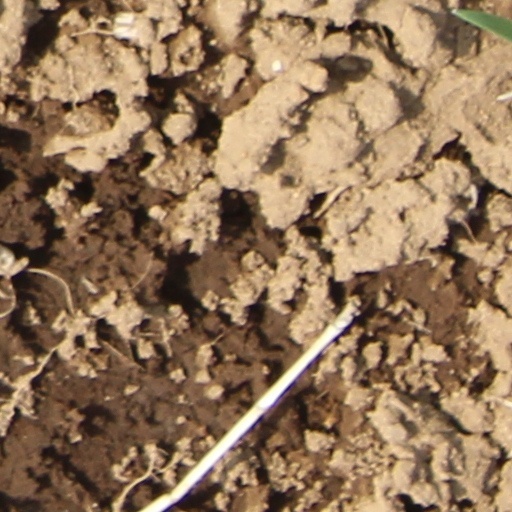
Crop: wheat